Molson family

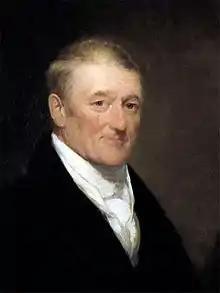
Portrait of the founder, John Molson

The Molson family of Montreal, Quebec, Canada, was founded by John Molson, who immigrated to Canada in 1782 from his home in Lincolnshire, England. They are considered to be one of Canada's most prominent business families with a combined net worth of C$1.75 billion.